1979 World Rowing Championships

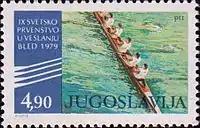
Yugoslav stamp dedicated to the 1979 World Rowing Championships

The 1979 World Rowing Championships were World Rowing Championships that were held from 30 August – 9 September 1979 at Bled in Slovenia, Yugoslavia.